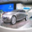
Label: automobile